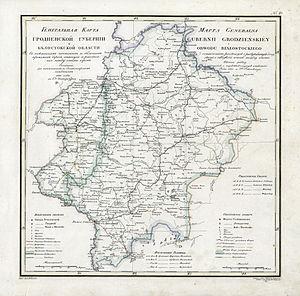
Atlas Geografique de L Empire de Russie, du Royaume de Pologne et du Grand Duche de Finlande divise en Gouvernemens. Mappa Generalna Gubernii Grodzienskiey i obwodu Bialostockiego. 1821.